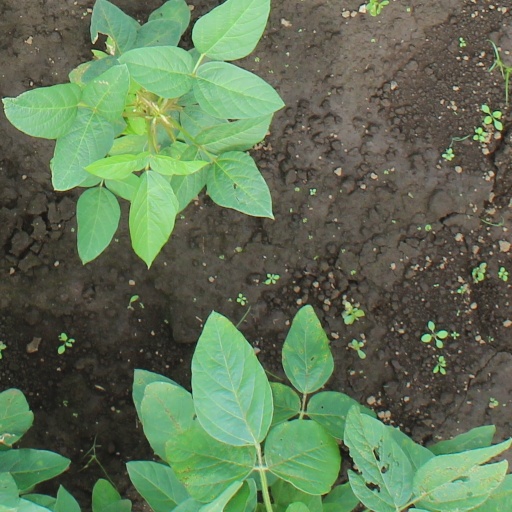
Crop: soybean